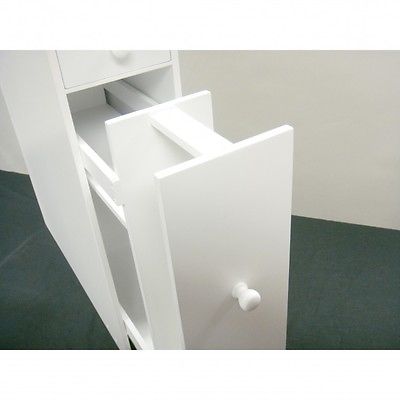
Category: cabinet